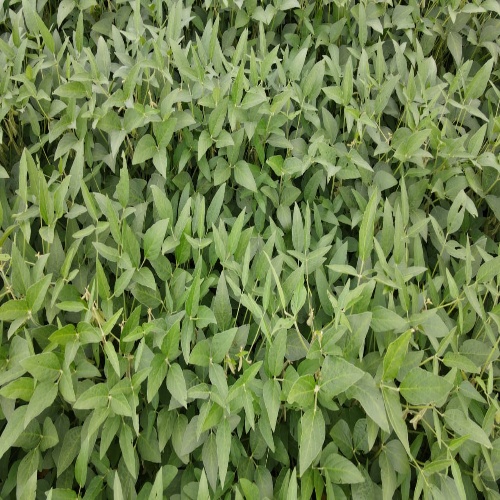
Label: Diabrotica_speciosa